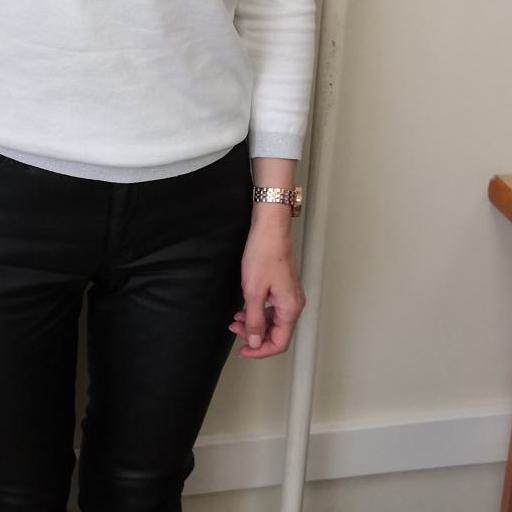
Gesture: no_gesture